Mosque-Madrasa of Sultan Hasan

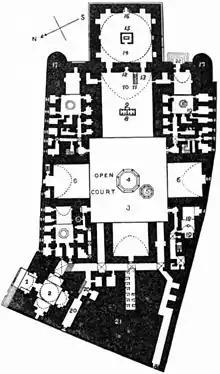

Due to the mosque's location near the Citadel and because of its massive and sturdy construction, it was used on more than one occasion as a fortified position or as a platform from which to launch attacks on the Citadel. Al-Maqrizi, noted that "as soon as there occurred strife between the people the state, a number of amirs and others ascended to the top of the mosque and began to bombard the Citadel from there". This, in turn, persuaded more than one sultan to order the mosque to be demolished or blocked up. In 1391, rebel amirs against Sultan Barquq mounted the roof of the mosque and launched projectiles at the Citadel, provoking the sultan into ordering the stairs and platform of the entrance destroyed and the doorway boarded up. In 1500, Sultan Janbalat, anticipating another rebel attack from the mosque, ordered it demolished; however, after three days of unsuccessful demolition attempts on the mosque's southeastern (Citadel-facing) walls, he was forced to give up. In 1517, the very last Mamluk sultan, Tumanbay, took refuge inside the mosque in an attempt to evade capture by the victorious Ottoman army as it took control of Cairo, resulting in the Ottomans bombarding the mosque with cannonballs from the Citadel. In 1660, chronicles described the mausoleum's dome as still being full of holes made by cannonballs. Even in the 18th century, during the period of Ottoman control, the mosque was apparently closed for many years after unrest in 1736, and was only reopened in 1786 by order of Salim Agha. Some of these demolition attempts, however, drew criticism from Cairo's population and authorities were often subsequently pressured into repairing damages.